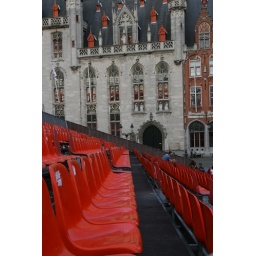
red seats in a grey place